Amory-Appel Cottage

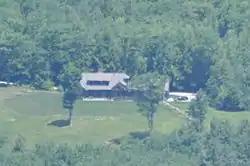
As seen from the Pumpelly Ridge of Mount Monadnock

The Amory-Appel Cottage is a historic house on the upland slopes of Mount Monadnock in Dublin, New Hampshire. Built in 1911 as a garage and chauffeur's house, it was remodeled c. 1954 into a Shingle style summer house. The building was listed on the National Register of Historic Places in 1985.